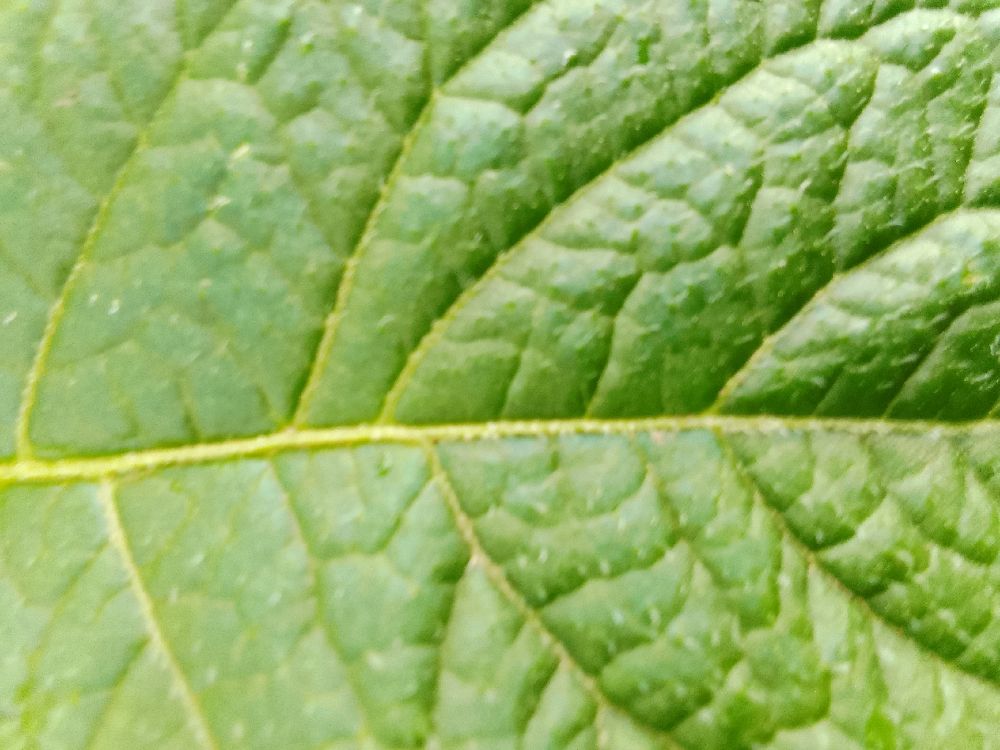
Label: Healthy